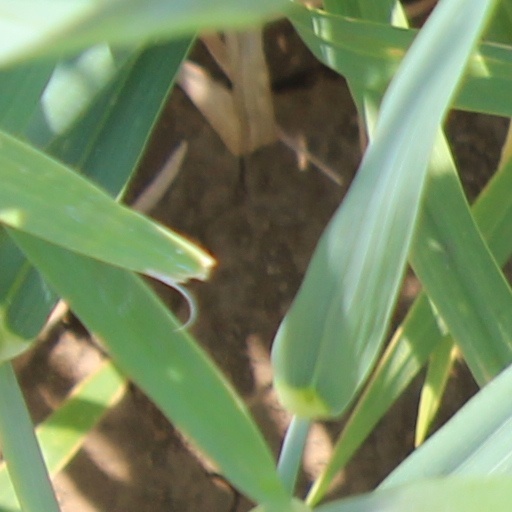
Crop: wheat